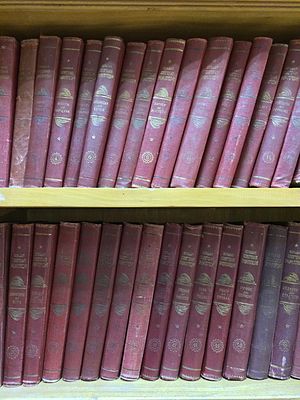
Den store sovjetiske encyklopædi
Første udgave af Den store sovjetiske encyklopædi
Den store sovjetiske encyklopædi er et af de største og mest moderne opslagsværker på russisk. Encyklopædien blev udgivet i Sovjetunionen mellem 1926 og 1990. Den første udgave med 65 bind og et helt ekstra bind helt helliget Sovjetunionen udkom 1926-1947; den anden udgave på 50 bind udkom 1950-1958; den tredje udgave udkom i 1969-1978 og havde 30 bind.